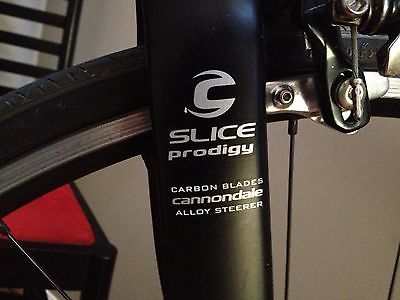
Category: bicycle